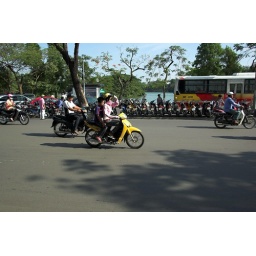
About to cross the road near Hoan Kiem lake